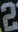
Number: 2